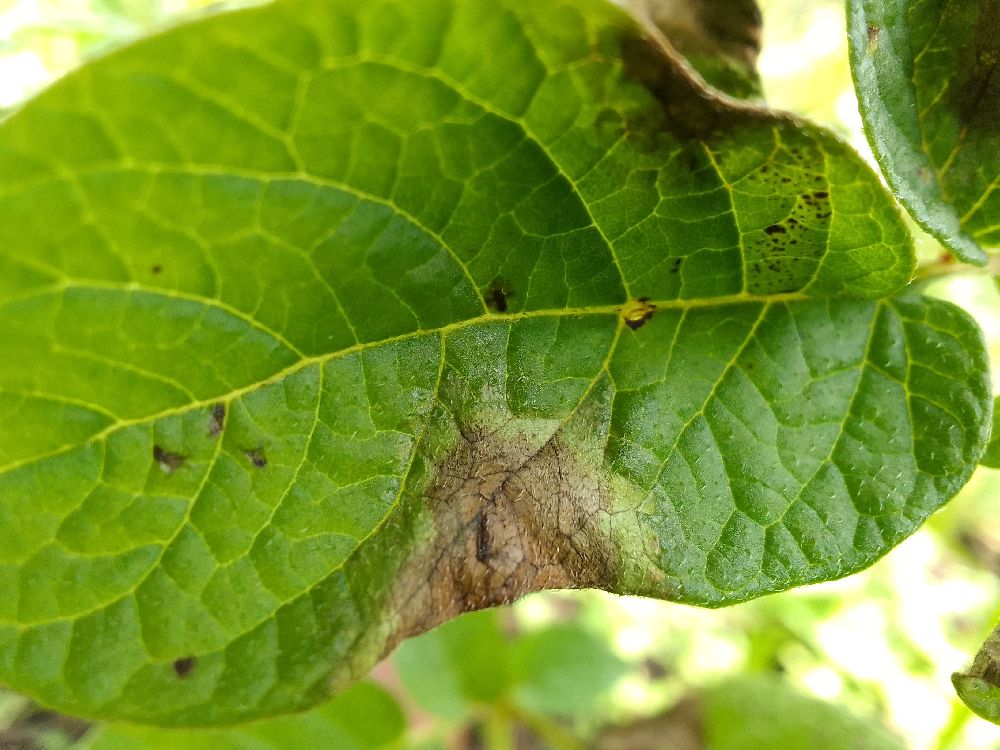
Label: Late blight